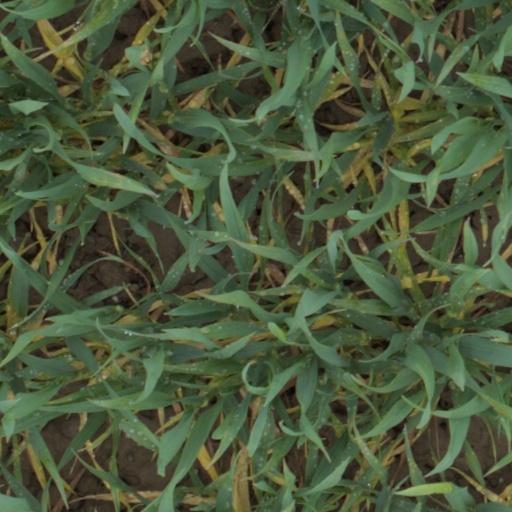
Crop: wheat